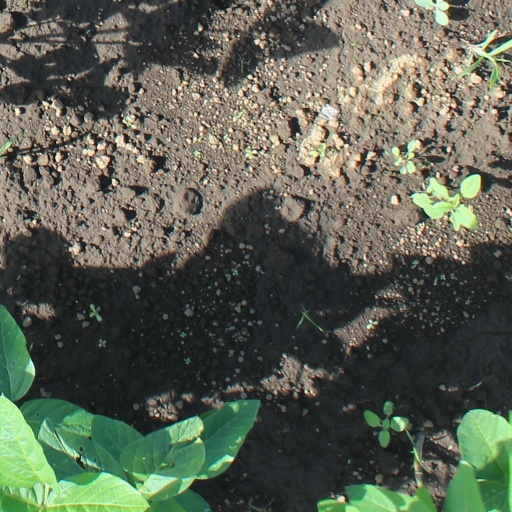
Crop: soybean